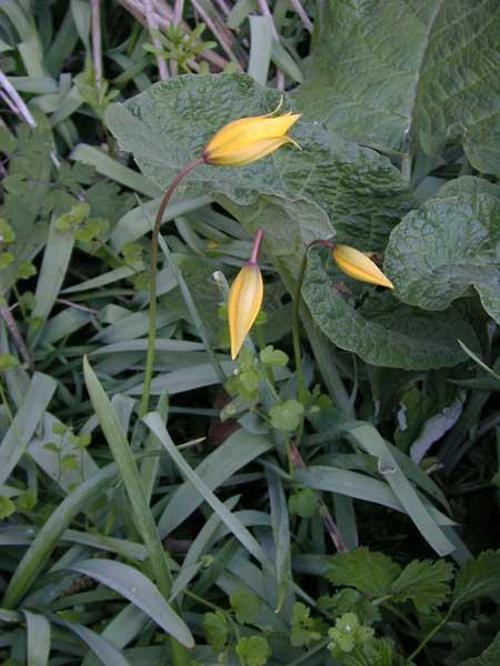
Flower: Tulip